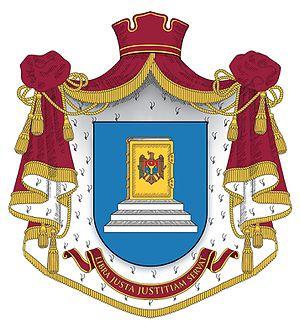
La Cour constitutionnelle de la république de Moldavie est une institution judiciaire de la Moldavie chargée de garantir l'application de la Constitution et les principes qui y sont édictés.